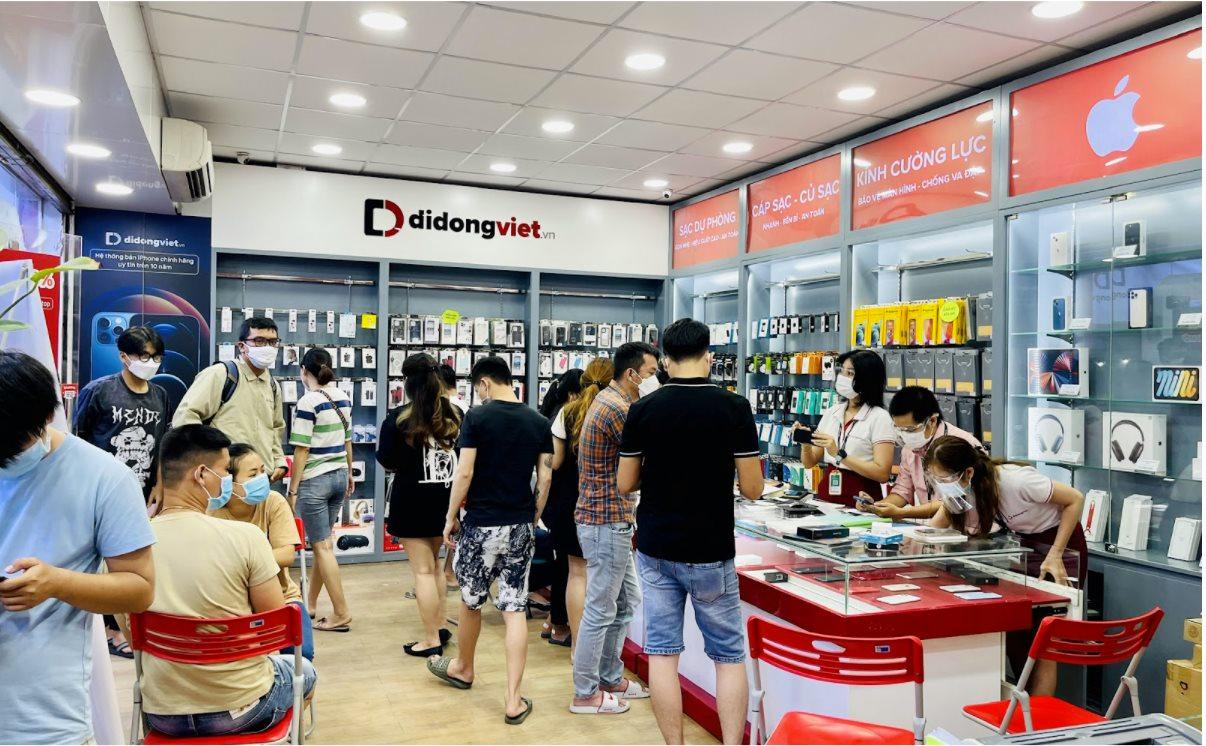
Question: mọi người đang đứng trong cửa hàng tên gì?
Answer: mọi người đang đứng trong cửa hàng tên didongviet